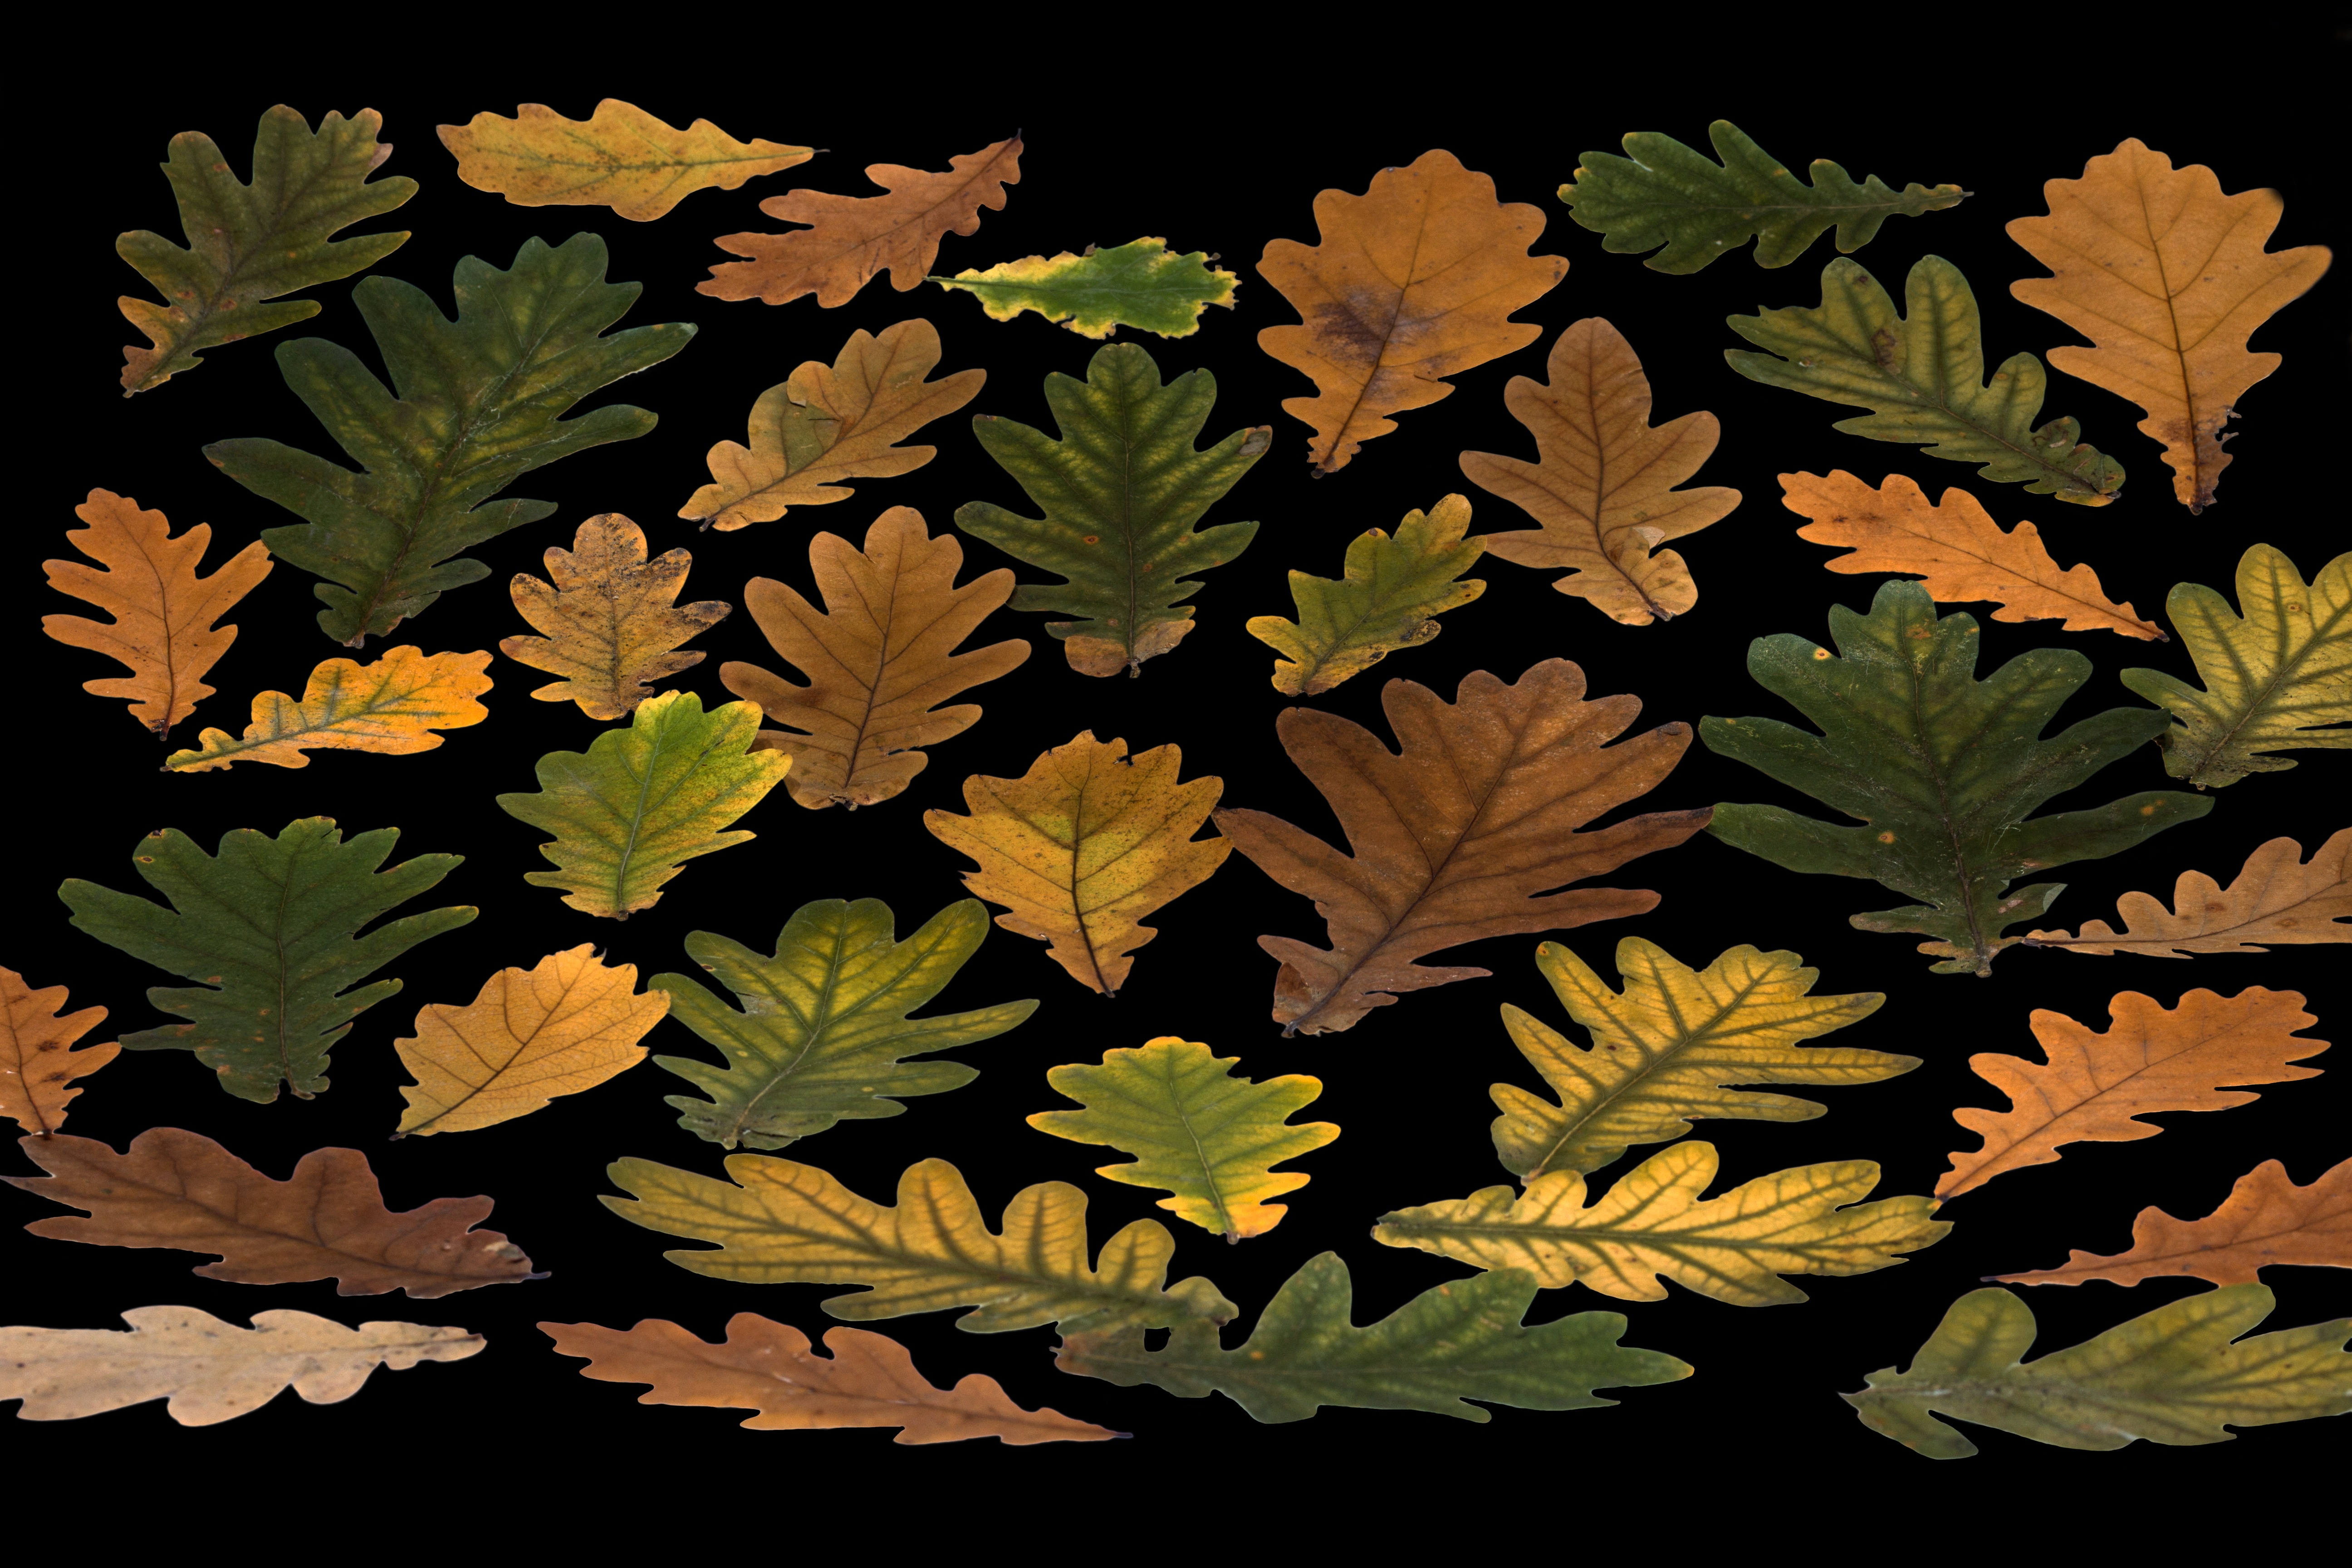
tree, branch, plant, leaf, arid, flower, dry, foliage, pattern, autumn, botany, colorful, maple, maple leaf, arrangement, leaves, design, shrub, composition, autumn leaf, ecosystem, true leaves, foliage leaf, flowering plant, woody plant, land plant